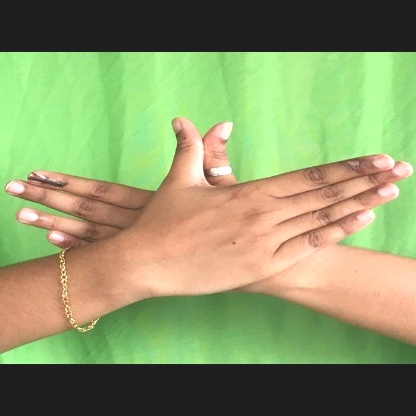
Mudra: Garuda